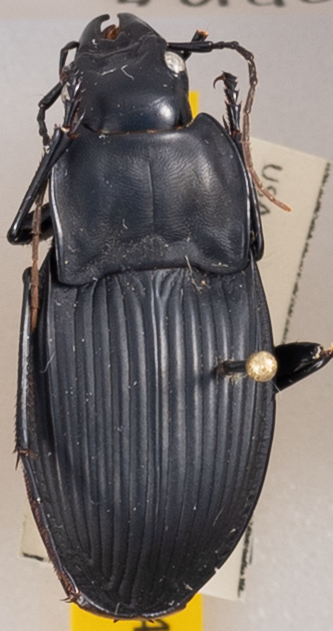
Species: Dicaelus dilatatus
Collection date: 2022-05-10
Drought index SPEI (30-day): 0.24
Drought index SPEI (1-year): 0.32
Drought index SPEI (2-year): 0.9